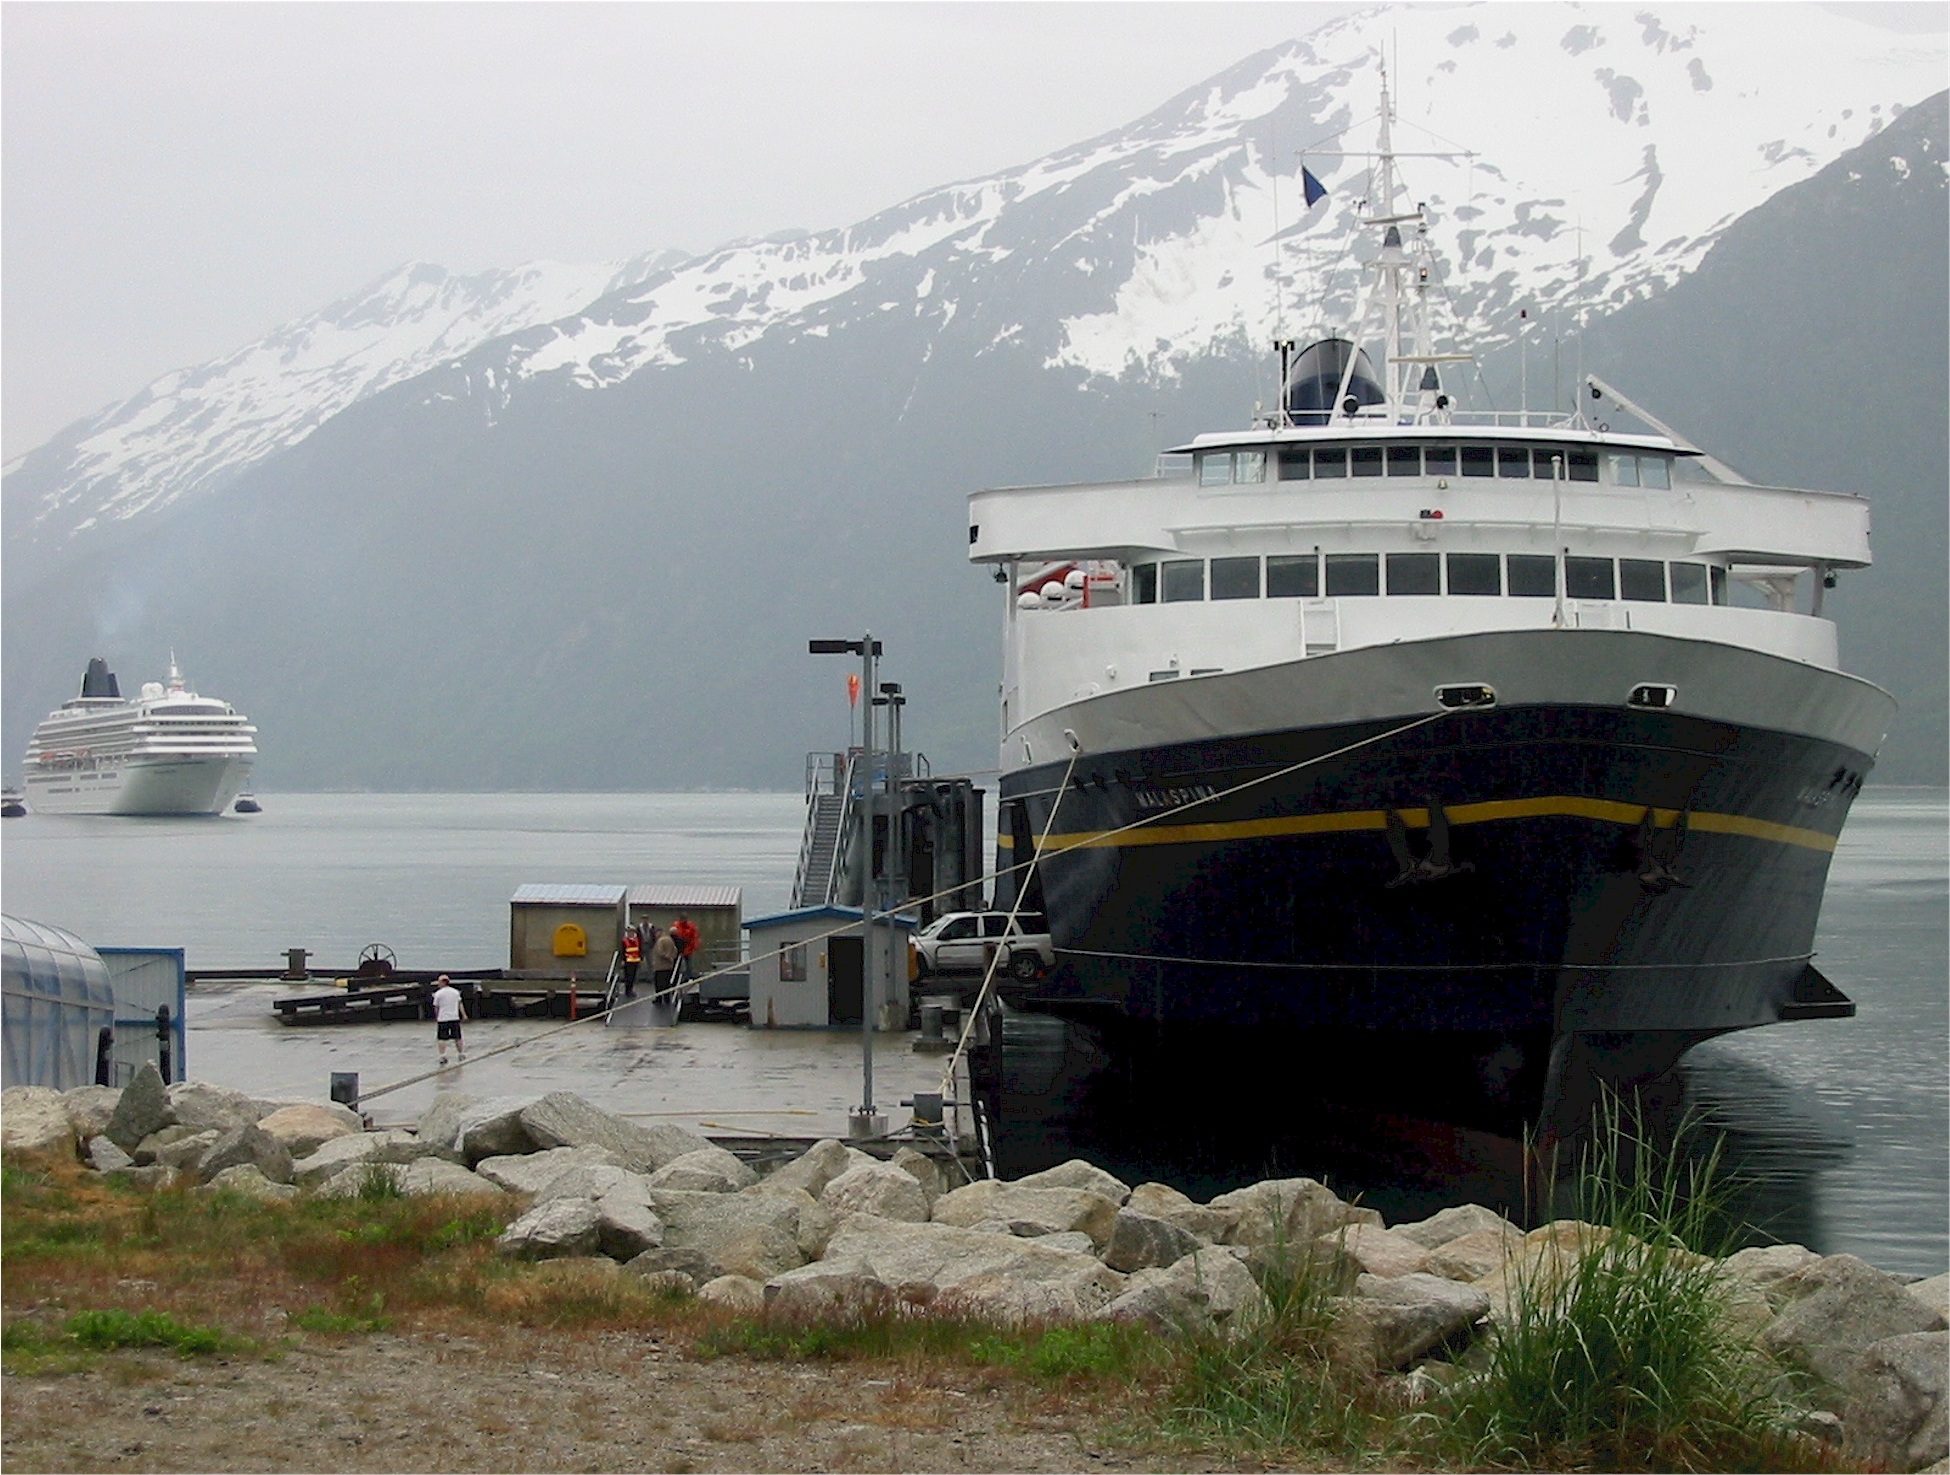
landscape, sea, coast, ocean, mountain, snow, boat, ship, transportation, transport, vessel, vehicle, sailing, yacht, bay, harbor, cargo ship, cruise, ferry, infrastructure, channel, alaska, watercraft, skagway, passenger ship, freight transport, port dock, ss malaspina, cruise water